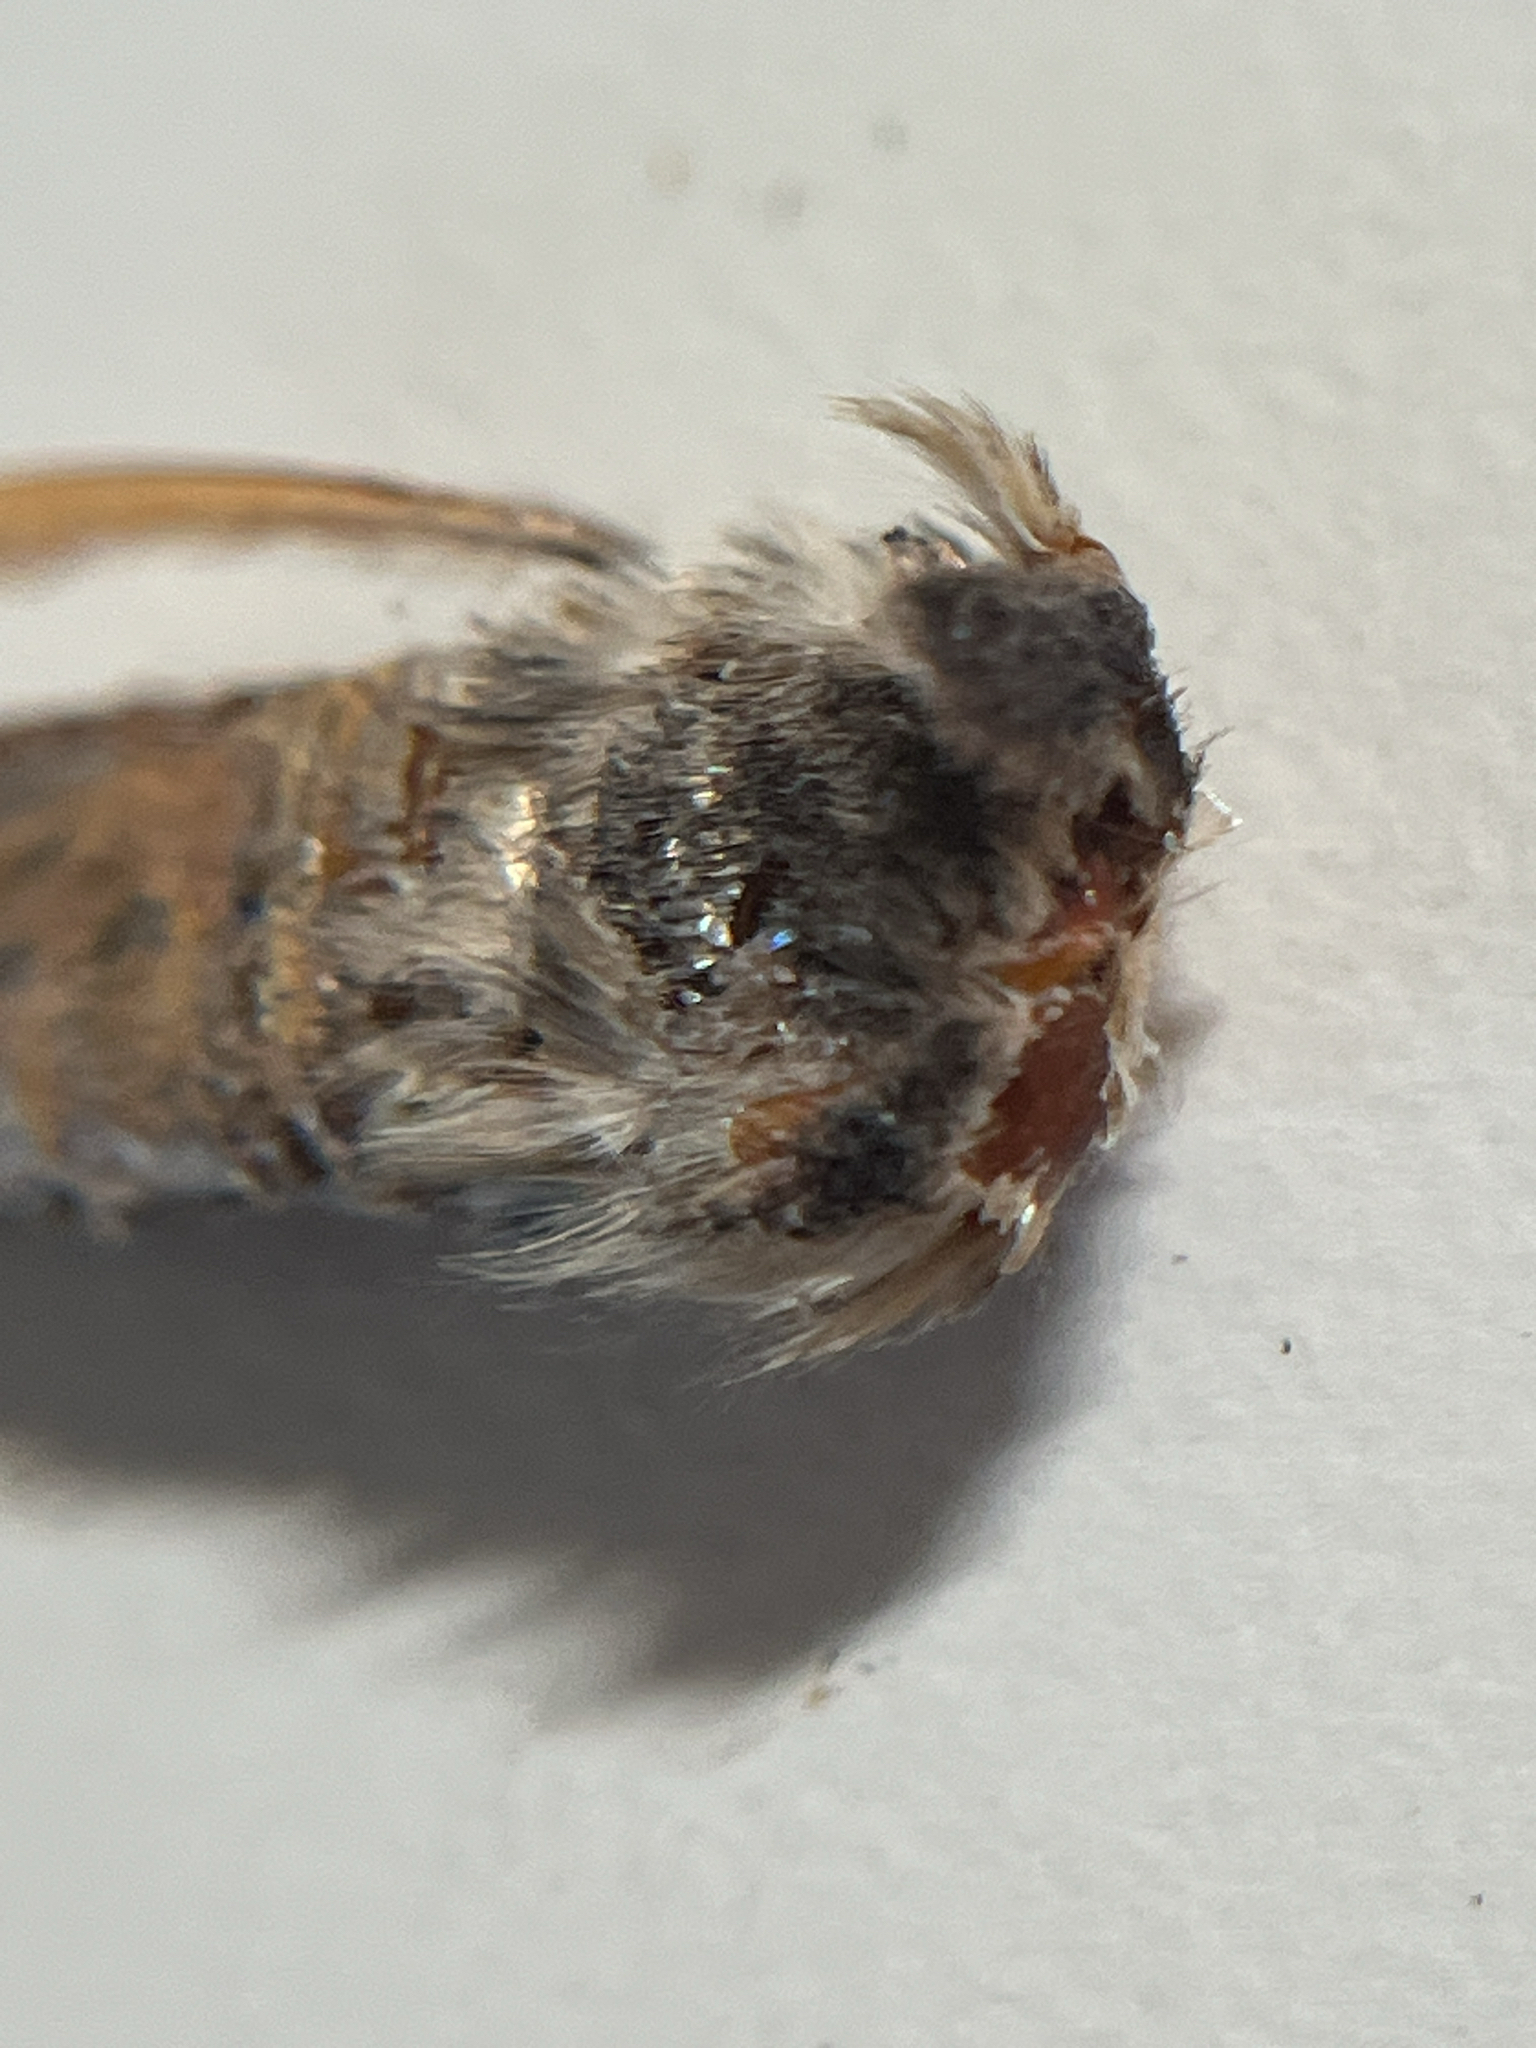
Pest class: cutworms